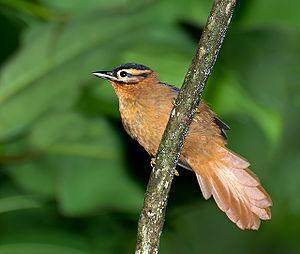
Le parc national d'Iguazú est un parc national d'Argentine, et s'étend sur plus de 67 620 hectares. Il se trouve à l'extrémité nord-est du pays, au nord de la province de Misiones.
L'Anabate à tête noire est une espèce de passereaux de la famille des Furnariidae.